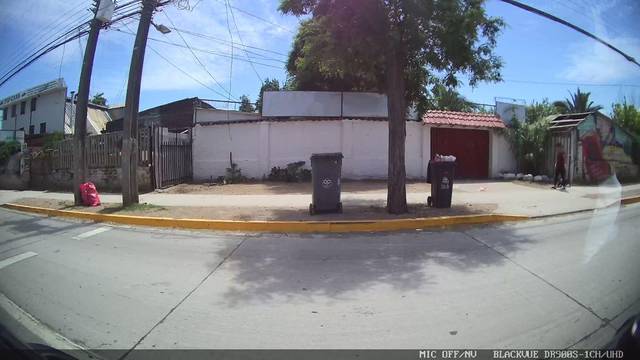
Region: Chile
Coordinates: -33.503, -70.726